Tertiary education

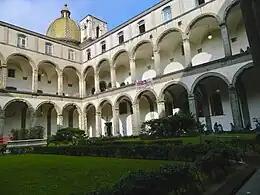
Established in 1224 by Frederick II, Holy Roman Emperor, University of Naples Federico II in Italy is the world's oldest state-funded university in continuous operation.

Higher education, also called post-secondary education, third-level or tertiary education, is an optional final stage of formal learning that occurs after completion of secondary education. This consists of universities, colleges and polytechnics that offer formal degrees beyond high school or secondary school education.